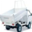
Label: truck